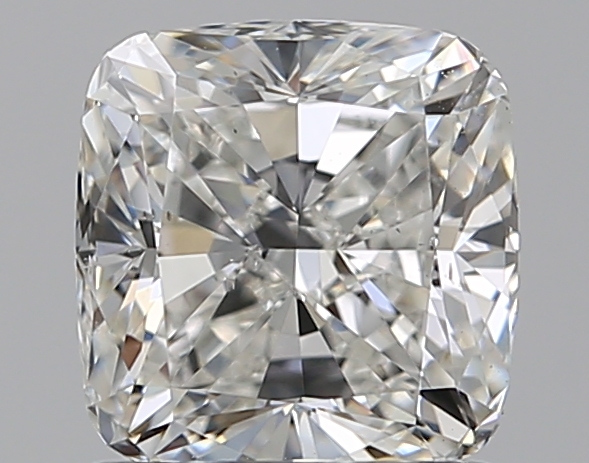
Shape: cushion
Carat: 1.2
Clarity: SI1
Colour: G
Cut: EX
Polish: EX
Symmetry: VG
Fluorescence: N
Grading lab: GIA
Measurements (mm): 6.05 x 5.85 x 4.01